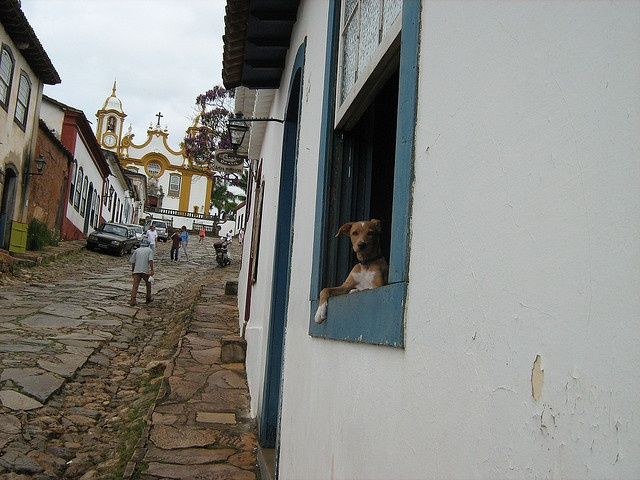
A dog sticking its head out of a window.
there is a small dog that is looking out of a window
Do in window with brick street and vintage buildings
A dog hanging out of a window on a building.
COBBLE STONE STREET, AND DOG LOOKING OUT AN OPEN WINDOW